Wood River Branch Railroad

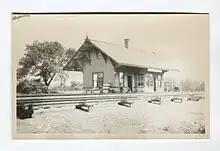
A small train station next to several train tracks.

As the only major industry in Hope Valley, the Nichols and Langworthy Machine Company was the railroad's biggest customer and the only one with a dedicated siding. With a workforce of approximately 150 people, Nichols and Langworthy became known across the United States for the reliability of its engines, and most of the company's products were shipped to customers via the Wood River Branch Railroad.